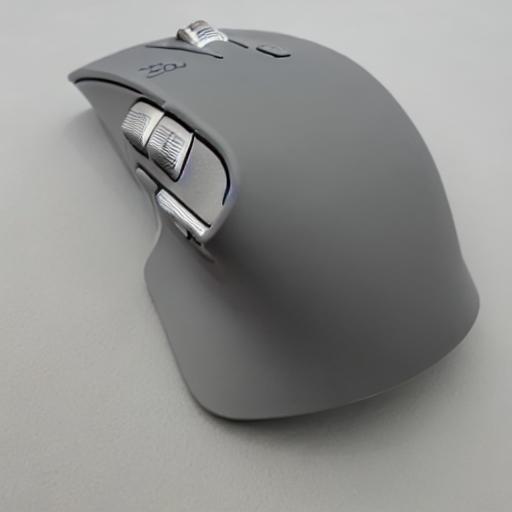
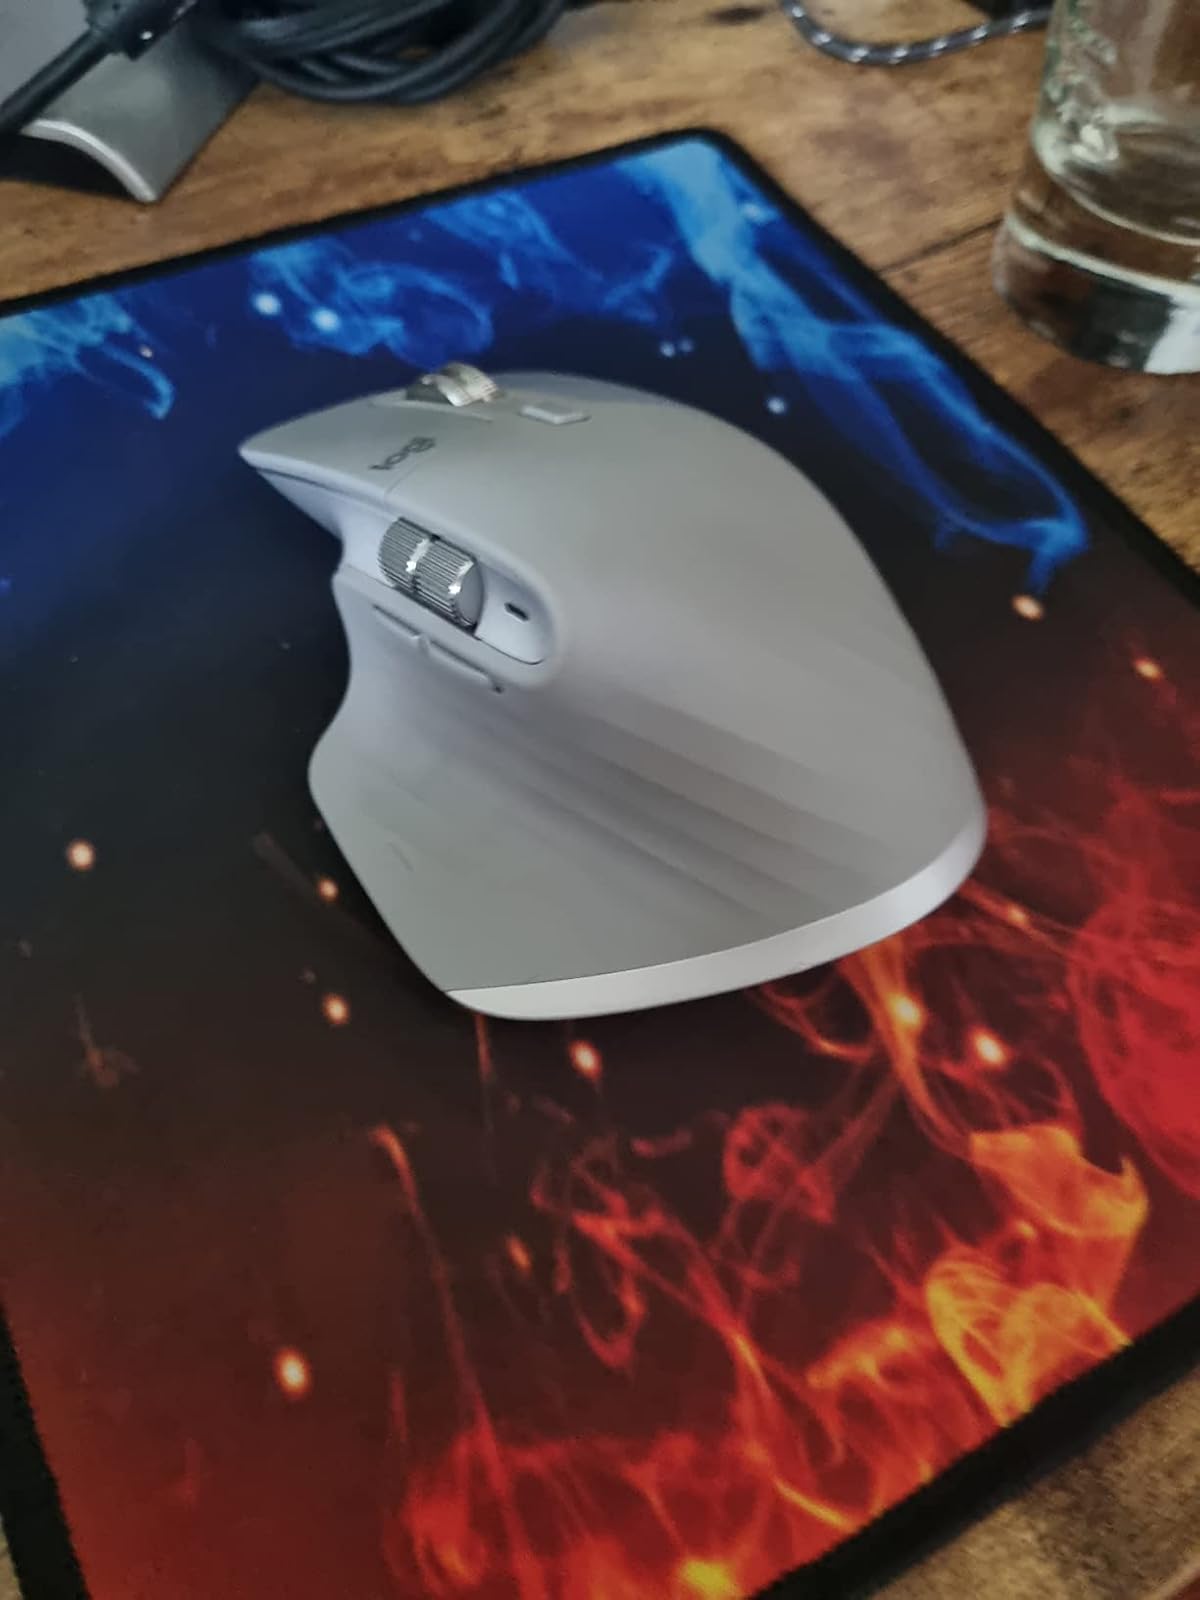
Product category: mouse
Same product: no